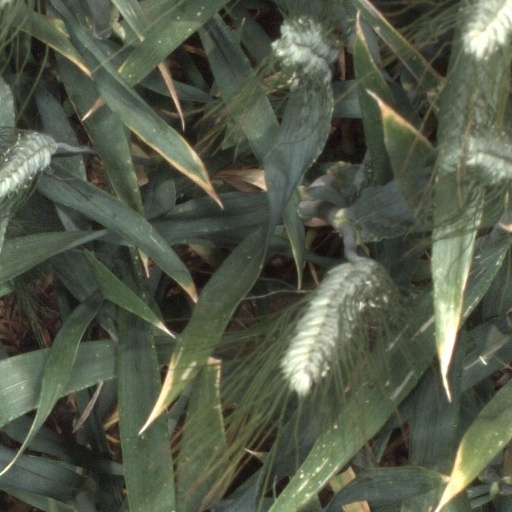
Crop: wheat